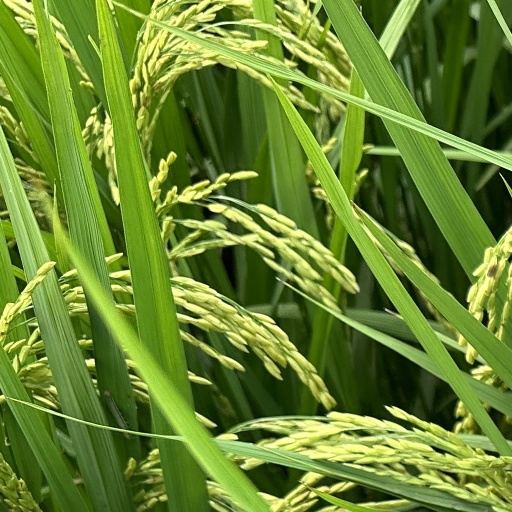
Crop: rice